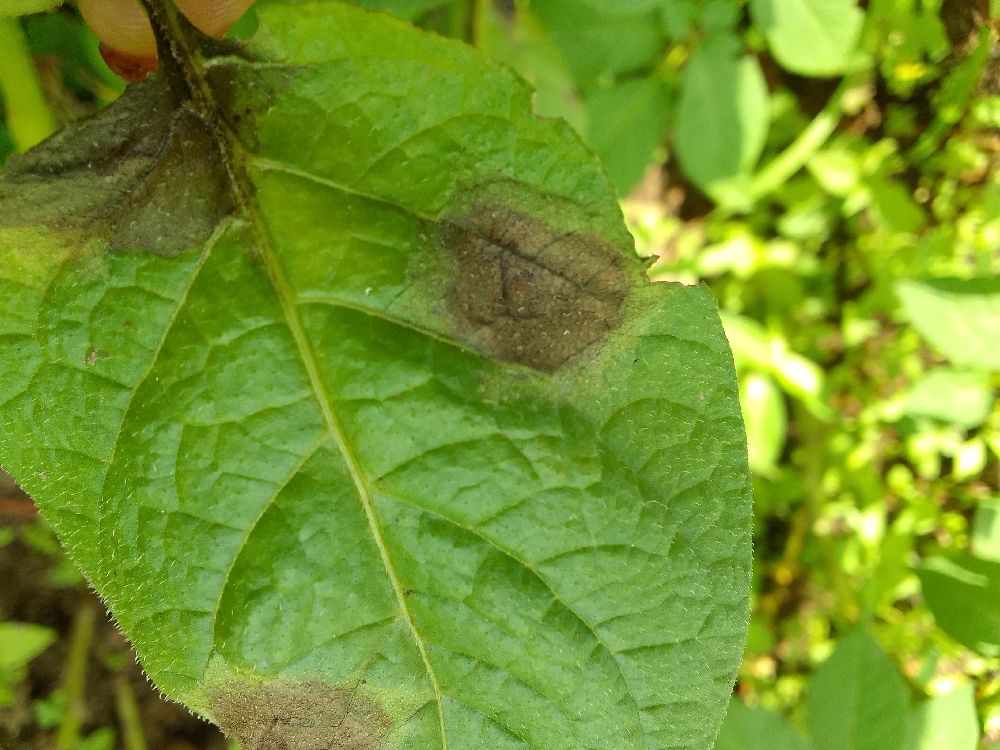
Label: Late blight